2020–21 NCAA football bowl games

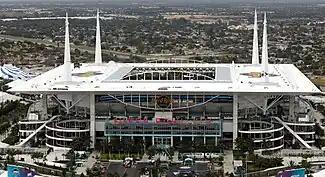
Hard Rock Stadium, site of the National Championship game

Each of the games in the following table was televised by ESPN.